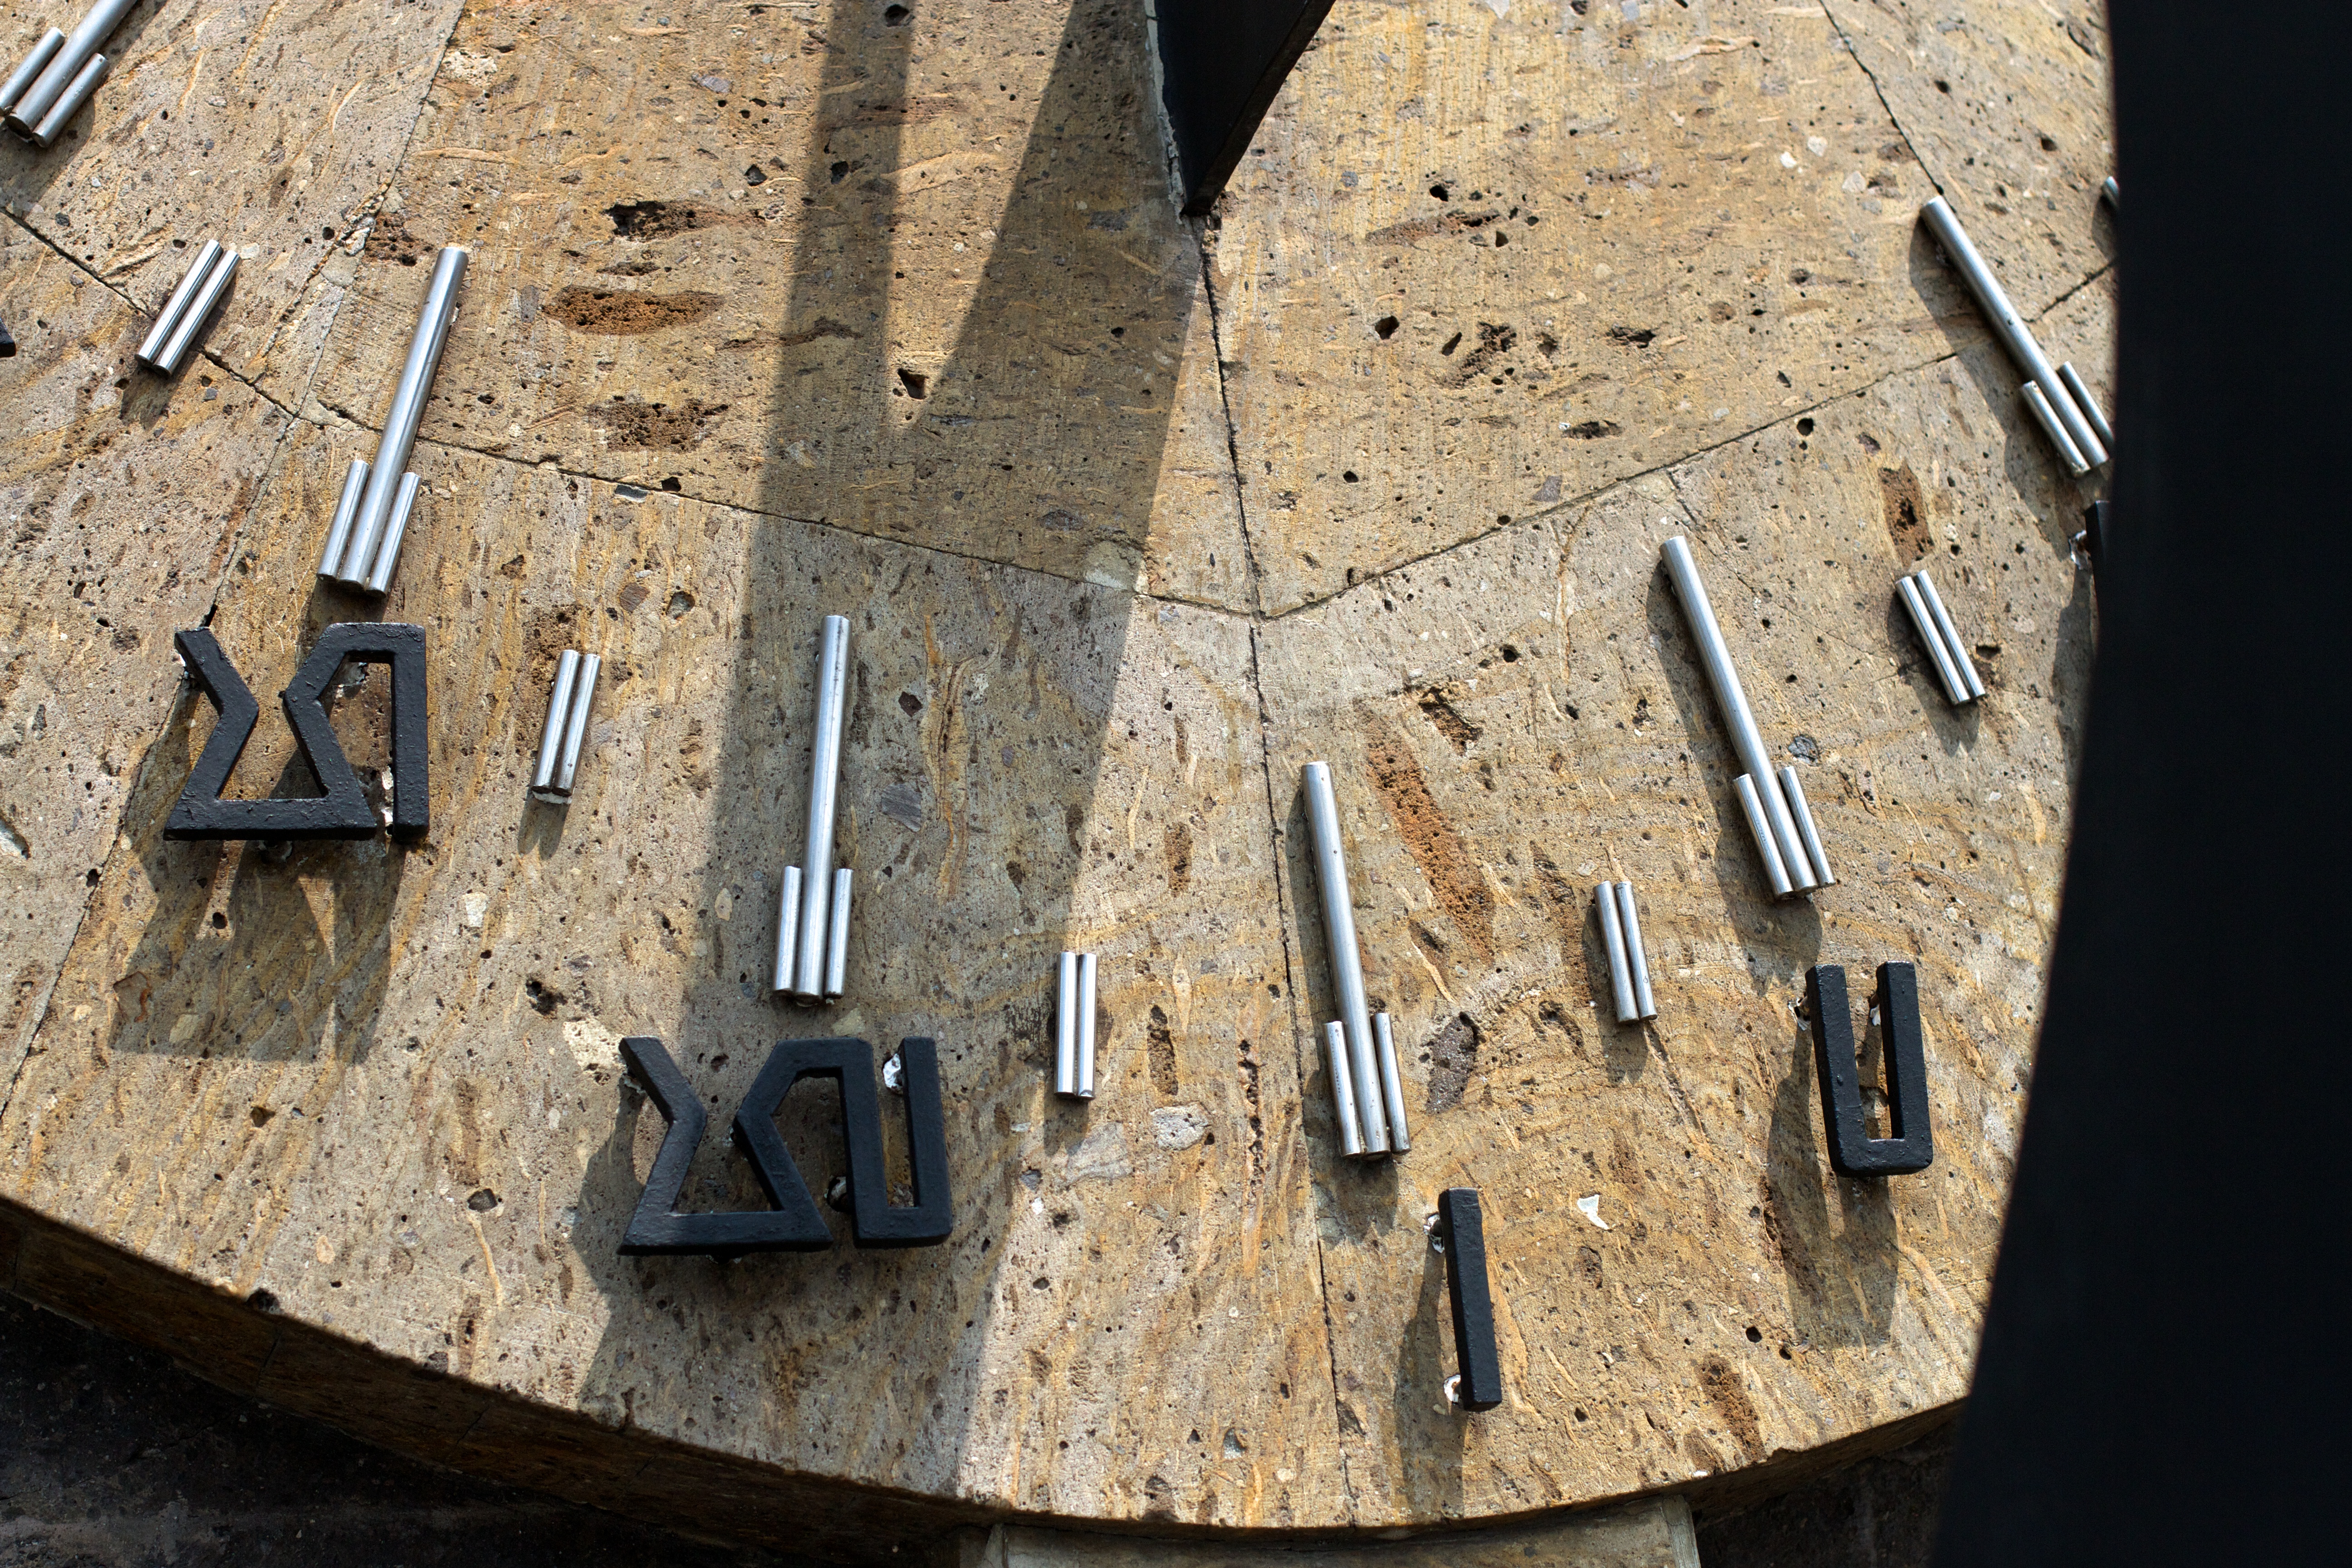
wood, wall, man made object, ancient history